Louis F. Menage

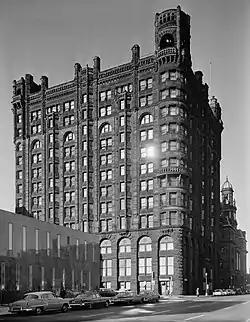
Northwestern Guaranty Loan Building (later Metropolitan Building), 1960s

In 1889, Menage founded the Northwestern Guaranty Loan Company to handle the mortgage side of his real estate business. Among the members of the company's board were: John S. Pillsbury, William D. Washburn, Thomas Lowry, William Henry Eustis, Loren Fletcher, and many other important political and business figures. His real estate business was handled by a separate company called the Menage Realty Company. In 1890, Menage further cemented his place in the city by building the Northwestern Guaranty Loan Building (more commonly known as the Metropolitan Building), the city's tallest skyscraper, at a cost of more than $1 million ($ million in ). The building was home to all of Menage's various companies as well as other offices, a rooftop restaurant, and a private law library.